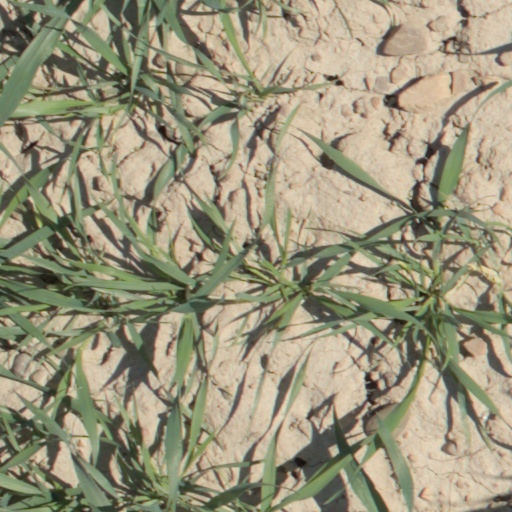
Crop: wheat